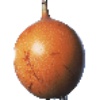
Label: granadilla